Doping in Russia

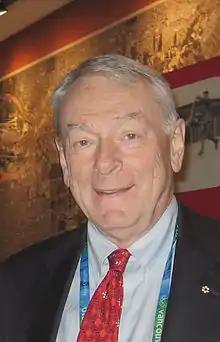
Dick Pound led the 2015 WADA investigation and became a vocal critic of the IOC's indecision

In response to the ARD documentary, WADA commissioned an investigation headed by former anti-doping agency President Dick Pound, the report of which was published on 9 November 2015. The 335-page document, described as "damning" by "The Guardian", reported widespread doping and large-scale cover-ups by the Russian authorities. It stated that the Federal Security Service (FSB) had regularly visited and questioned laboratory staff and instructed some of them not to cooperate with the WADA investigation. Two staff members said that they suspected that the offices and telephones were bugged. The report recommended that ARAF be declared non-compliant with respect to the World Anti-Doping Code and that the IOC should not accept any 2016 Summer Olympics entries from ARAF until compliance was reached.